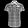
Label: Shirt